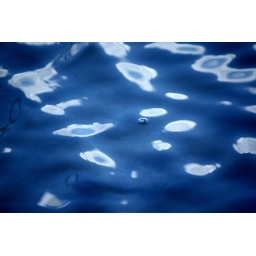
A tortoise having a look at the world from the lake in the Japanese Garden at Jurong.